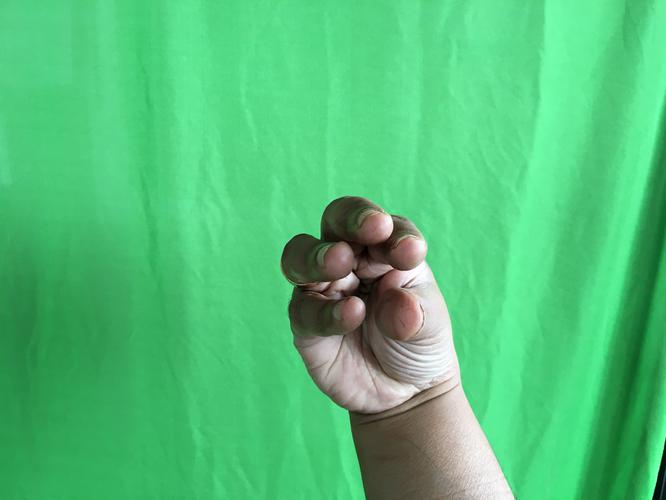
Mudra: Kangulam
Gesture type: single_hand